Church of São Martinho (Alvaredo)

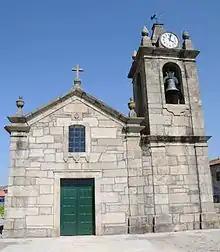

Alvaredo Church is a Roman Catholic church in the Shrine of Saint Martin in Alvaredo, Melgaço, Portugal.